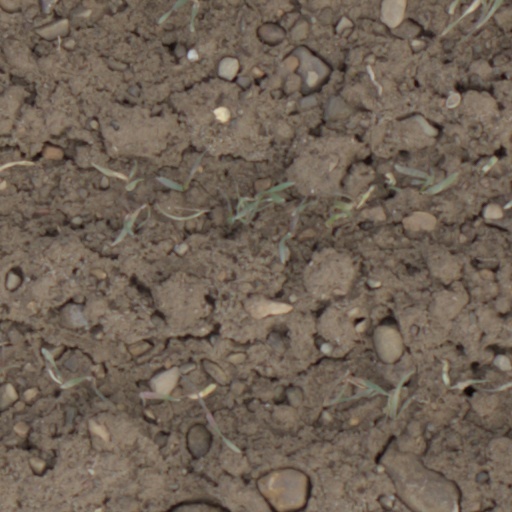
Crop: wheat